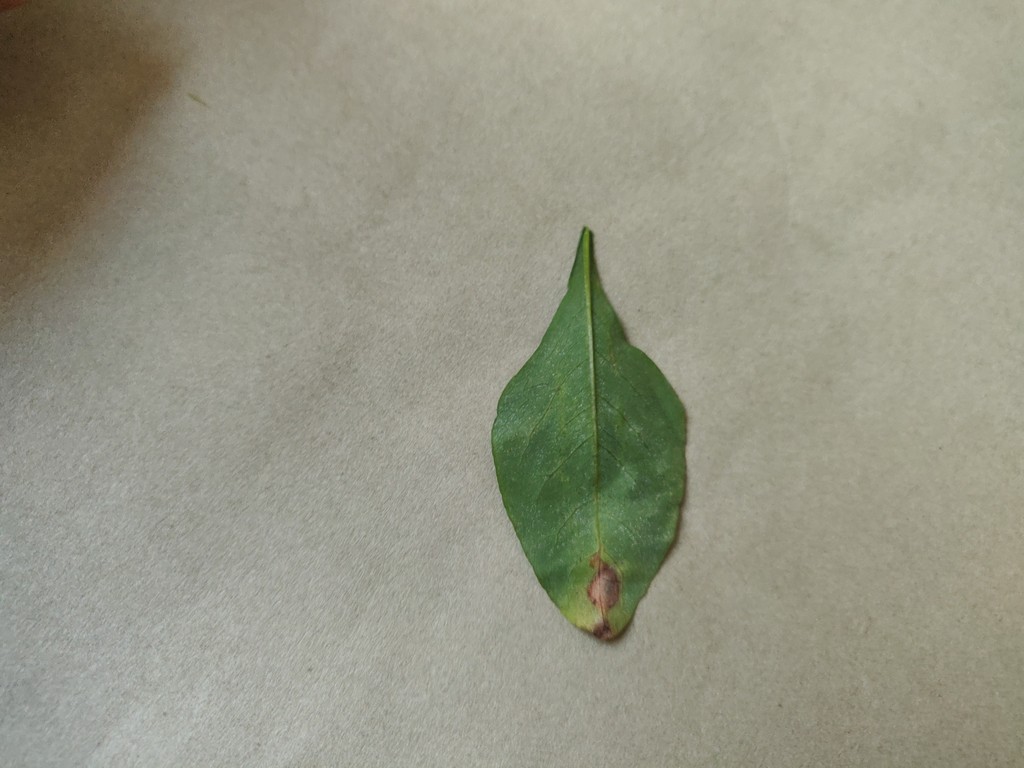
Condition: Unhealthy
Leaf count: single
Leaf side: back